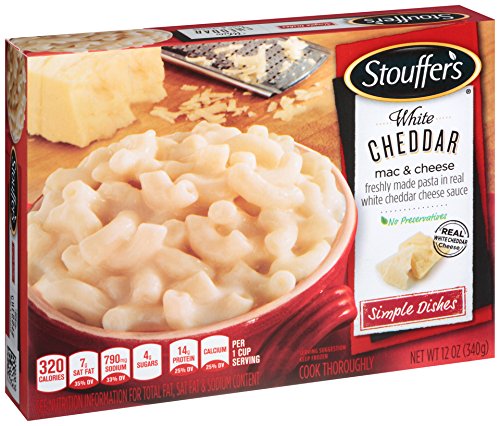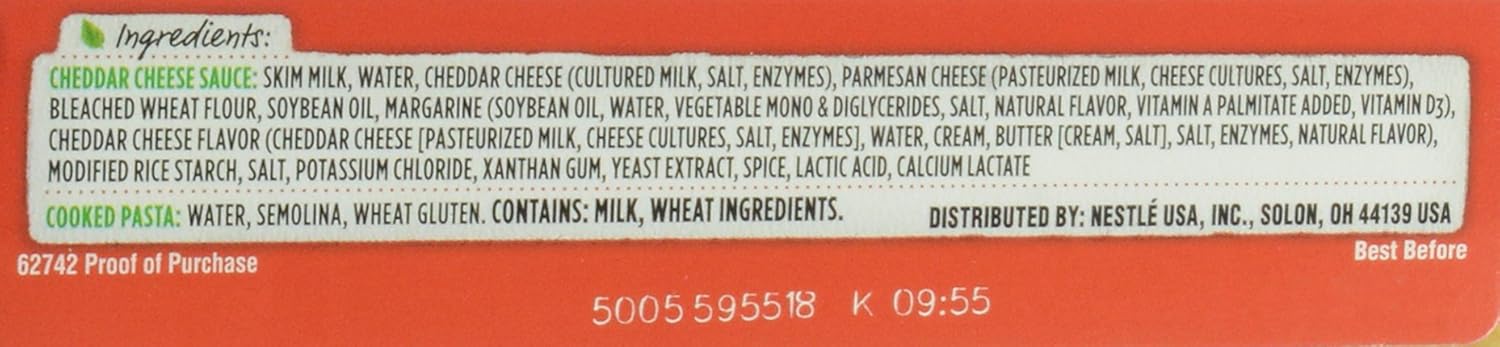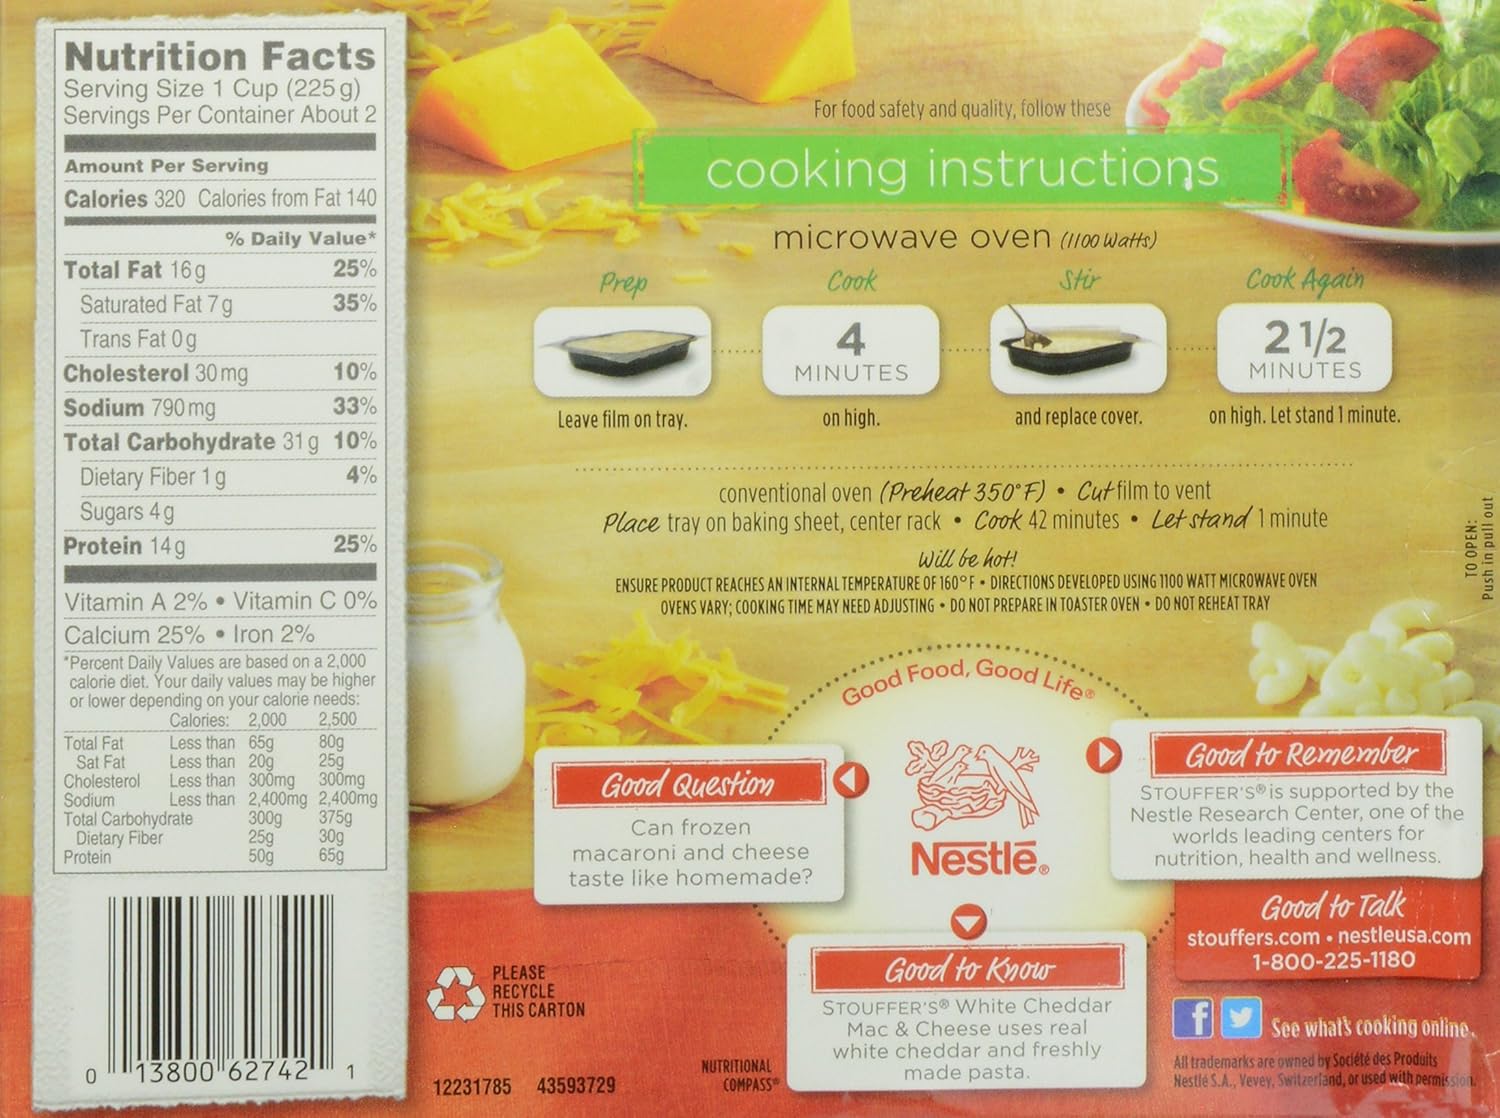
Stouffer's, White Cheddar Mac and Cheese, 12 oz (Frozen)
Category: Grocery
Freshly made pasta in a Real white Cheddar cheese sauce.
Features: No Preservatives | Freshly made pasta | Real white cheddar cheese